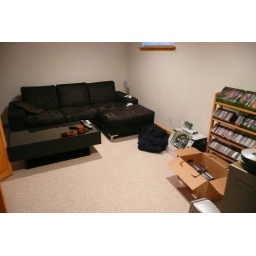
Second bedroom in basement, being used as TV room and guest bedroom (that's right, I said guest bedroom!)